Line Burquier

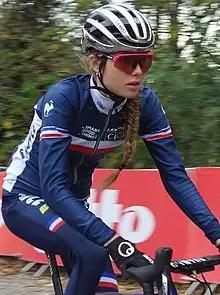
Burquier in 2022

Line Burquier (born 7 May 2003) is a French cyclist competing in cross-country mountain biking and cyclo-cross. At the 2021 UCI Mountain Bike World Championships, she won the gold medal with the French team in the cross-country relay and became world champion in the junior cross-country category. At the 2022 UCI Mountain Bike World Championships, she became world champion in the U23 cross-country.